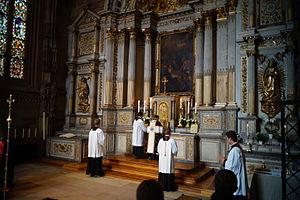
Le rite tridentin désigne, dans la liturgie catholique, la liturgie telle que codifiée à la suite du concile de Trente et employée de manière canonique par la plus grande partie de l'Église latine jusqu'à la réforme liturgique opérée par Paul VI à la fin des années 1960 dans le contexte du concile Vatican II.